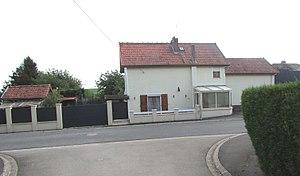
La gare de Beaurevoir en 2017.
Le chemin de fer de Guise au Catelet est une ancienne ligne de chemin de fer secondaire réalisé sous le régime des voies ferrées d'intérêt local et qui a relié ces deux villes du département de l'Aisne entre 1900 et 1951. La ligne est construite à l'écartement métrique.
Beaurevoir est une commune française, située dans le département de l'Aisne en région Hauts-de-France.